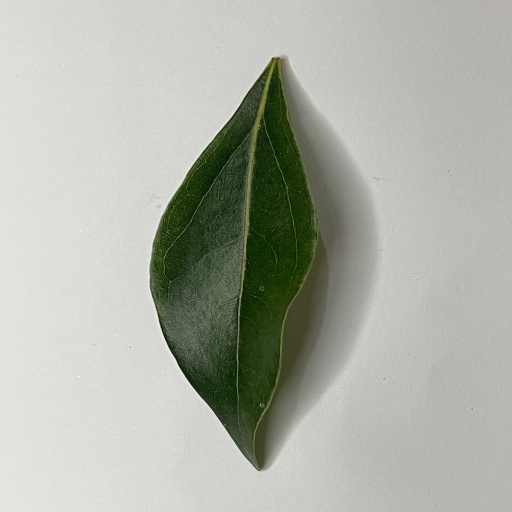
Species: Camphor
Leaf condition: Healthy Leaf